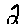
Label: 2